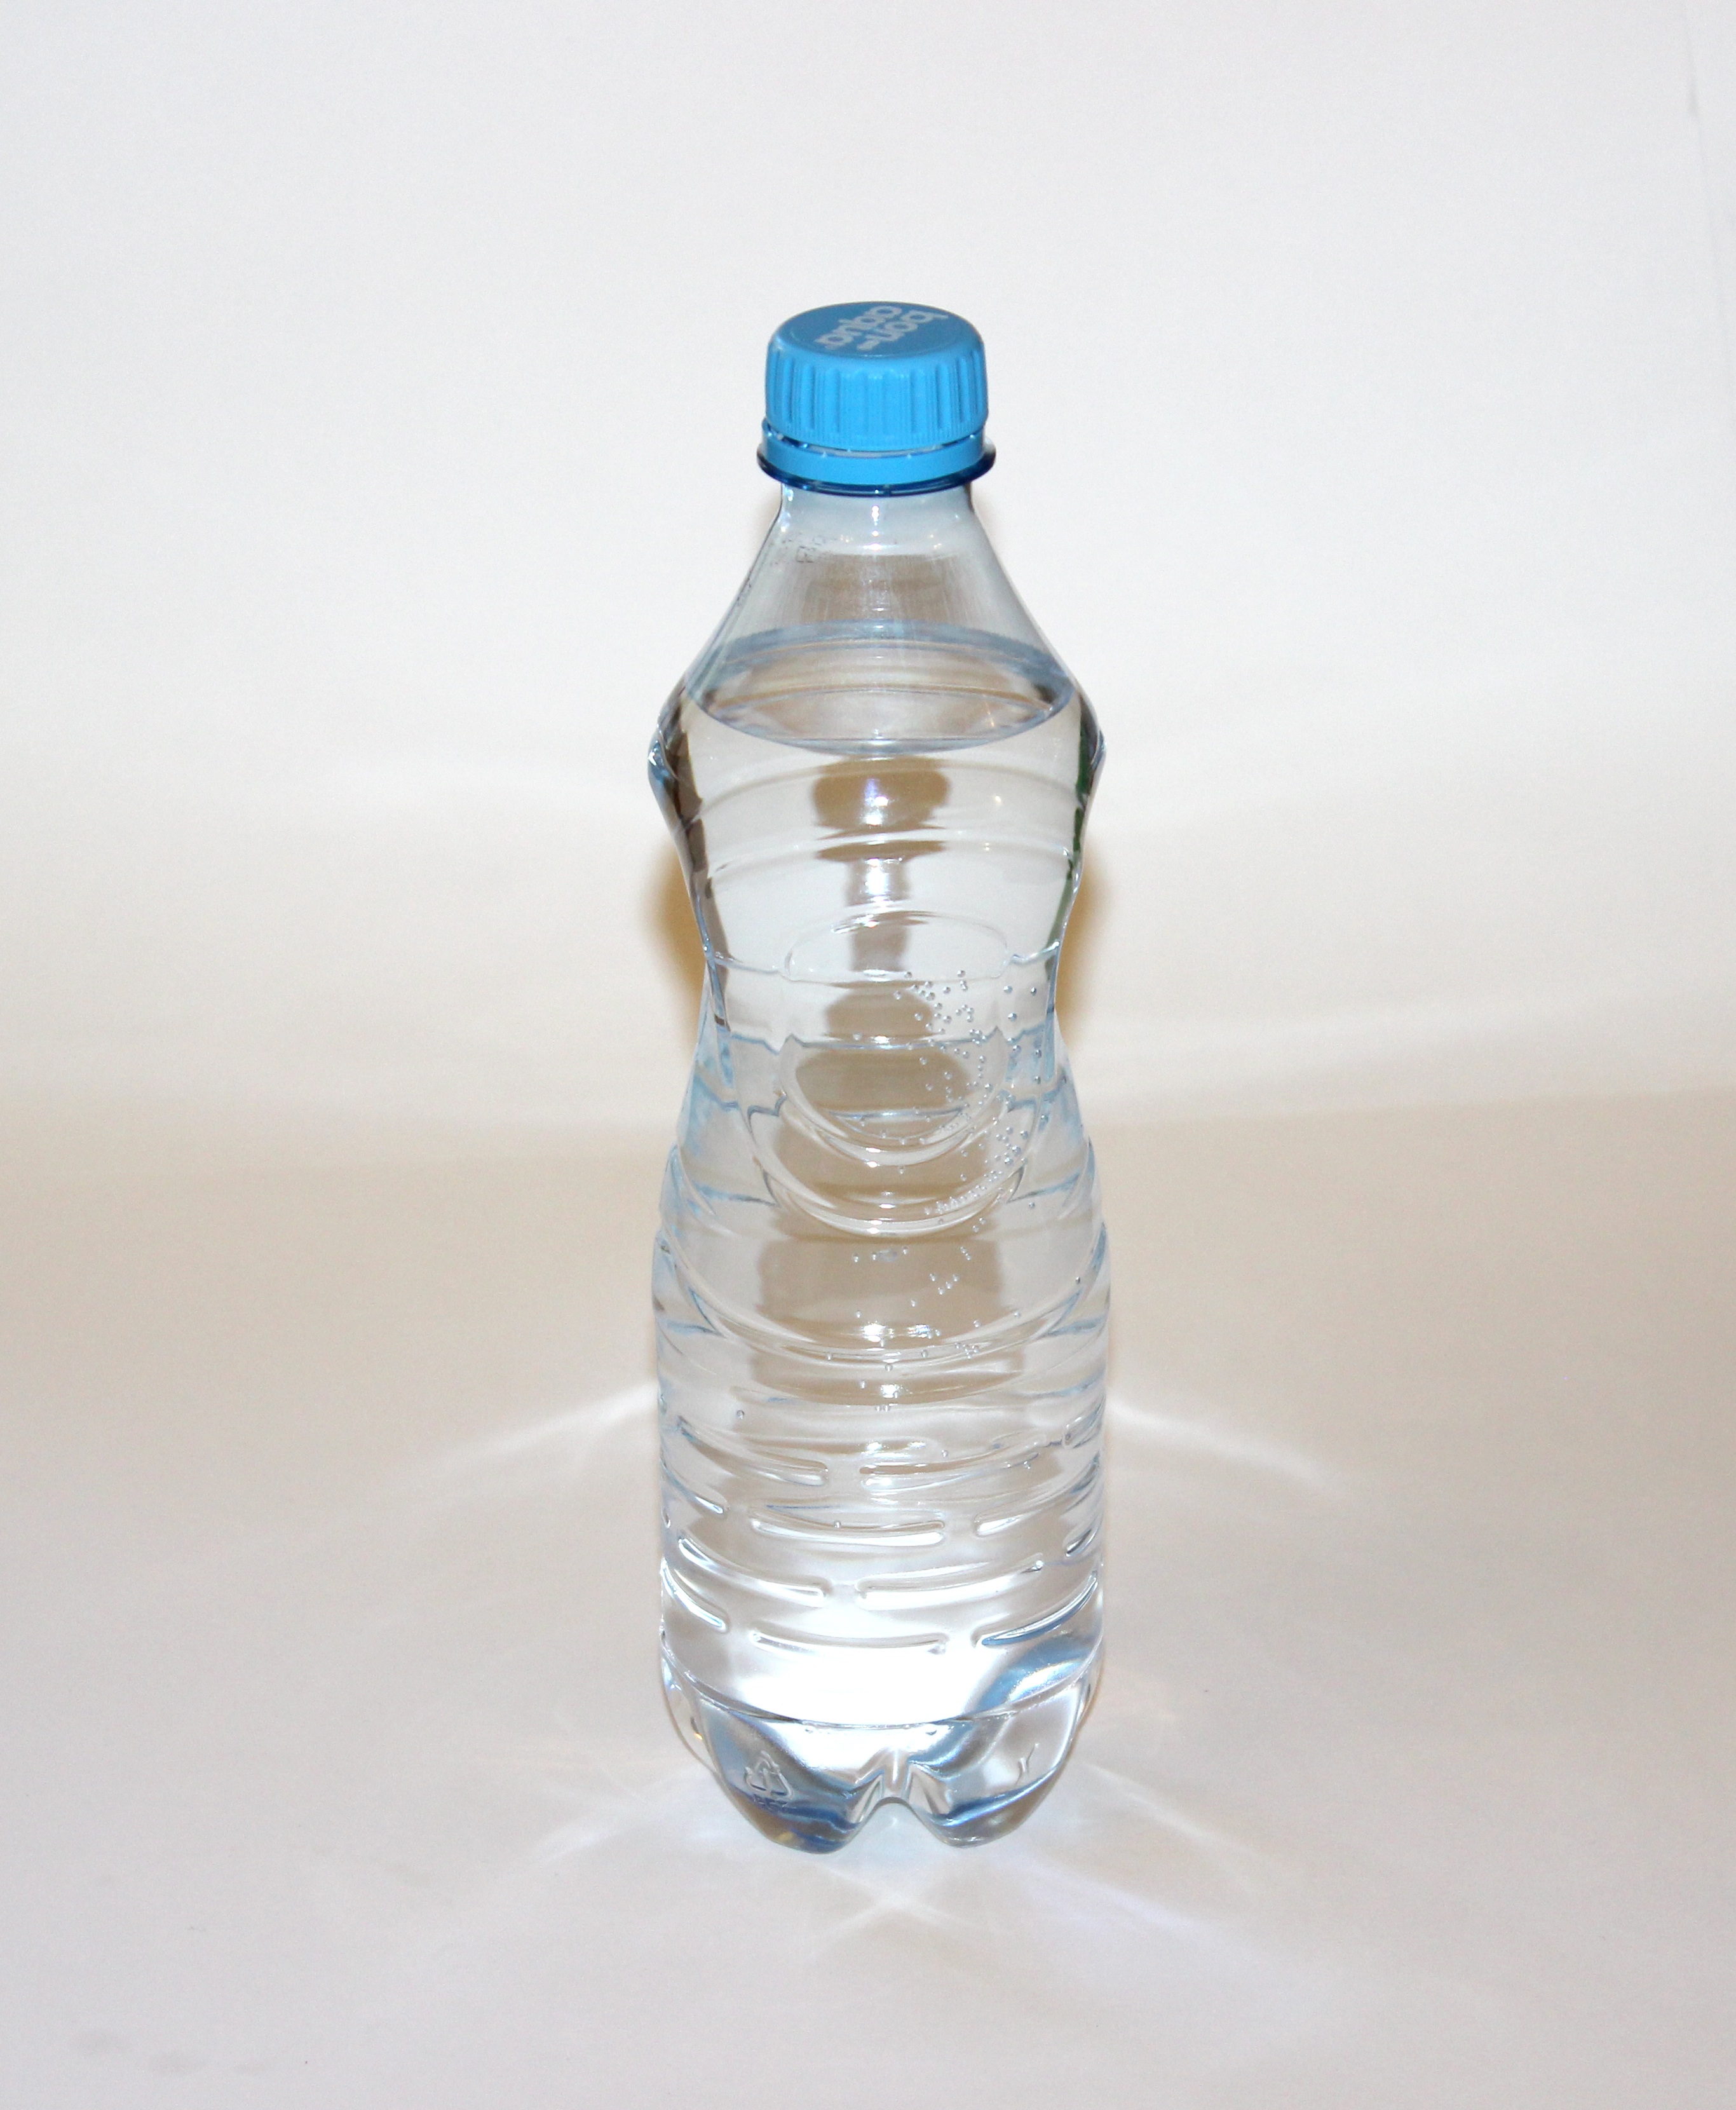
water, plastic, glass, clean, drink, bottle, tableware, glass bottle, product, refreshment, purity, diet, mineral, plastic bottle, drinking water, bottled water, home accessories, drinkware